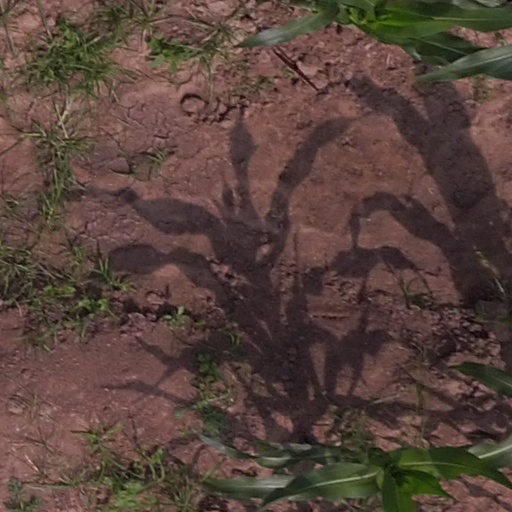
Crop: maize; corn